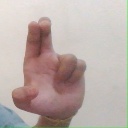
अक्षर: आ